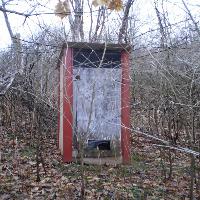
Weather: cloudy or overcast